Falchion

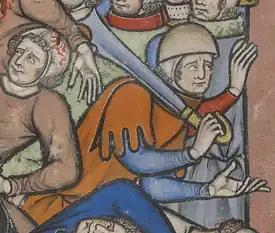

In addition, there are a group of 13th- and early 14th-century weapons sometimes identified with the falchion. These have a falchion-like blade mounted on a wooden shaft long, sometimes ending in a curve like an umbrella. These are seen in numerous illustrations in the mid-13th-century Maciejowski Bible.